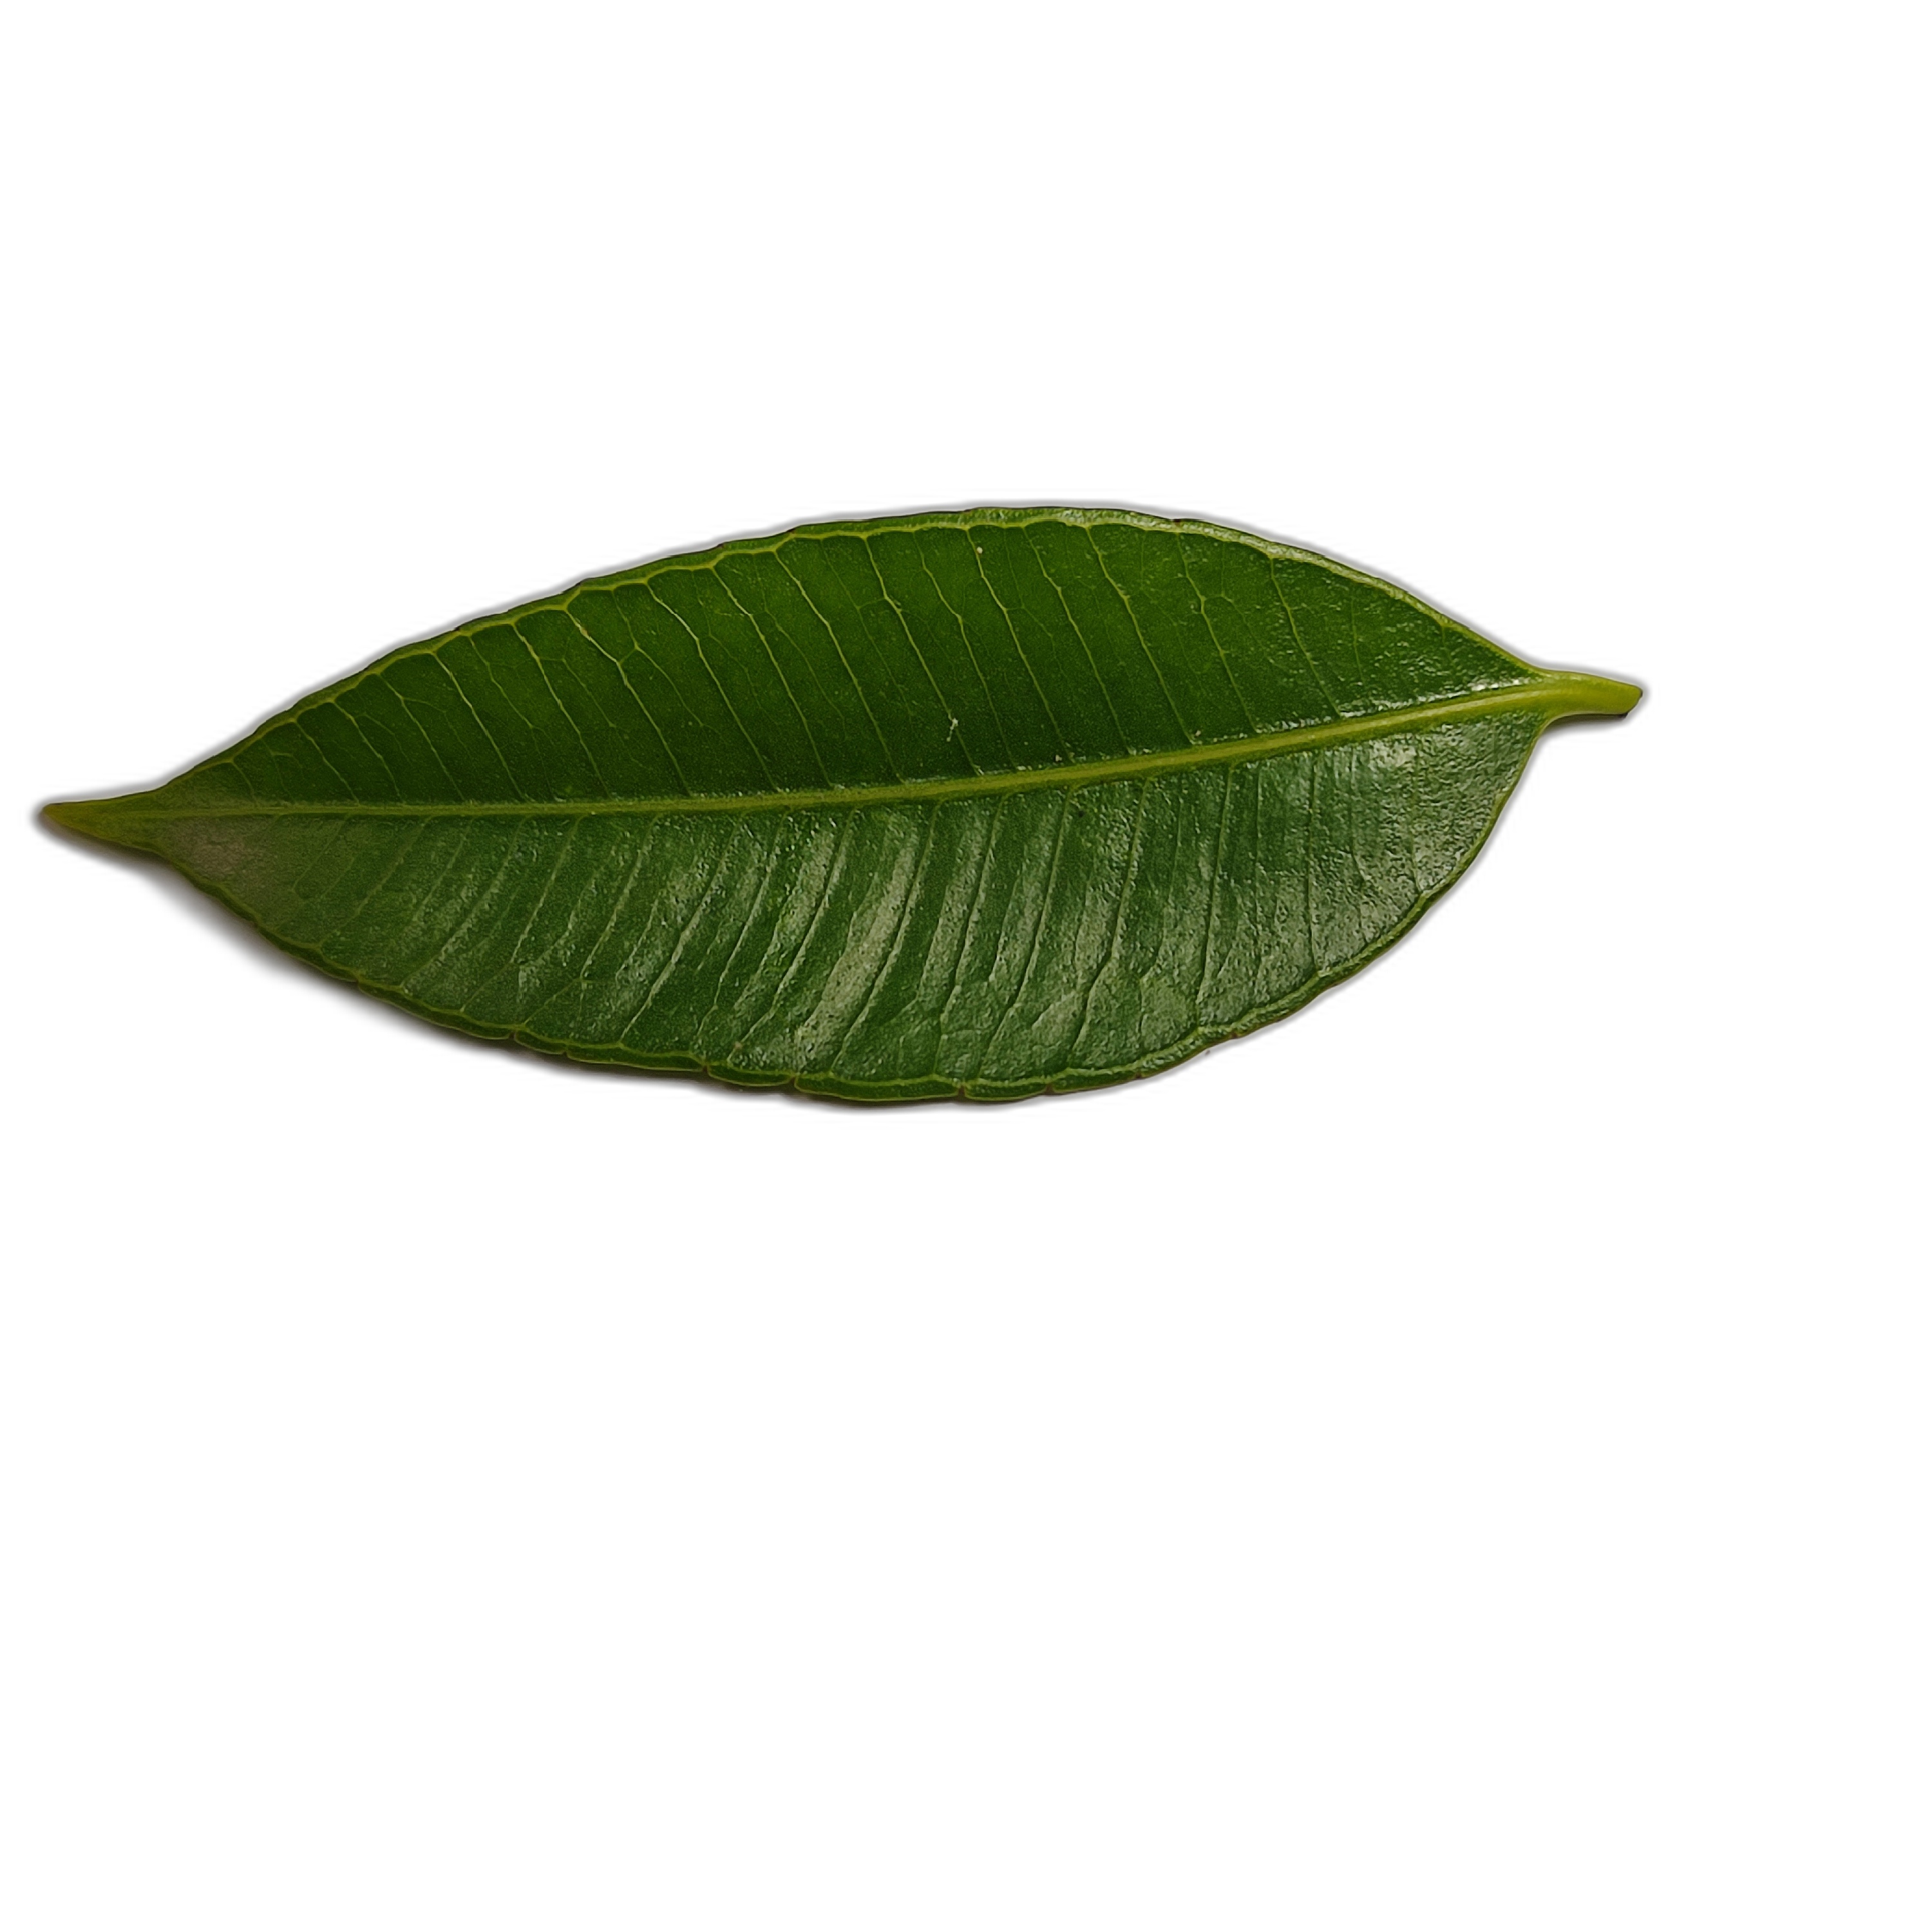
Label: healthy